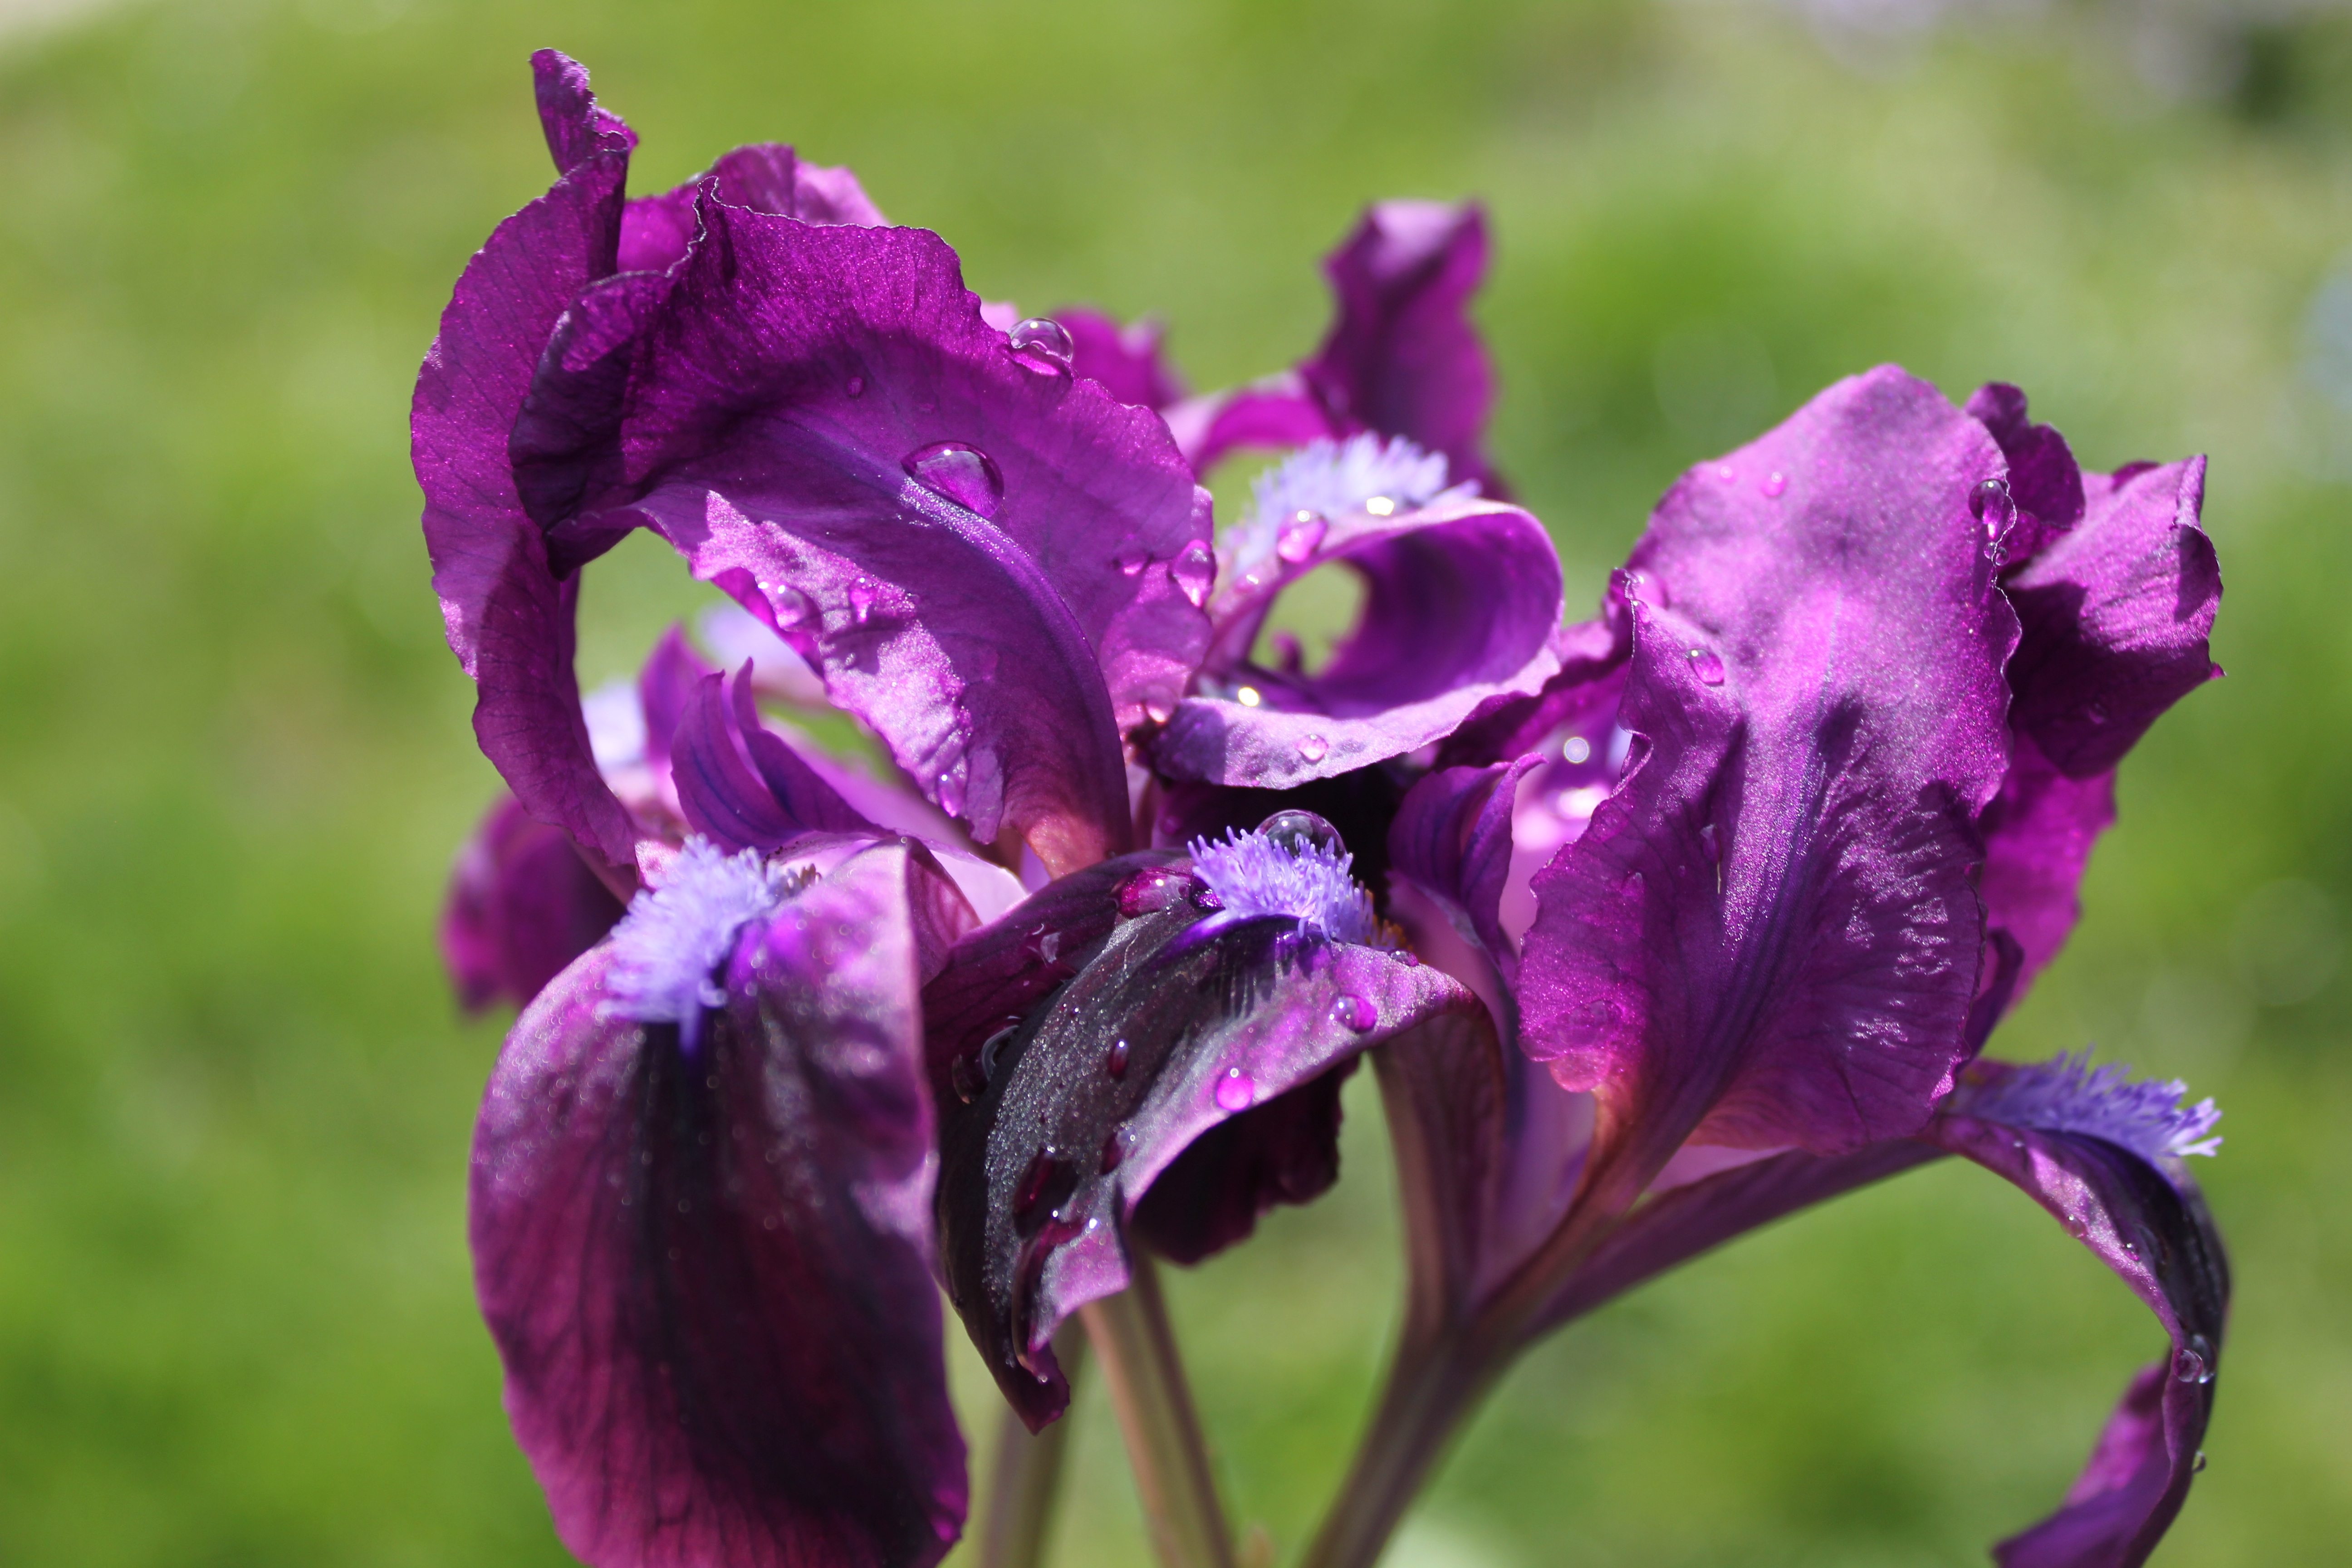
nature, blossom, plant, flower, purple, petal, botany, flora, wildflower, flowers, purple flowers, iris, eye, organ, purple flower, macro photography, flowering plant, m k, land plant, violet family, iris family